Phoolko Aankhama

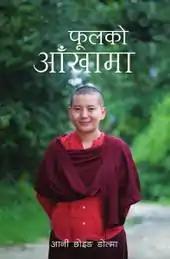
Cover page of the book

Phoolko Aankhama is an autobiography by singer and writer Ani Choying Dolma. It was published on April 21, 2008. Ani Choying Dolma is a Nepalese Buddhist nun of Tibetan origin. The book has been translated into 14 languages.